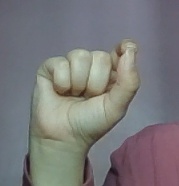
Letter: fa